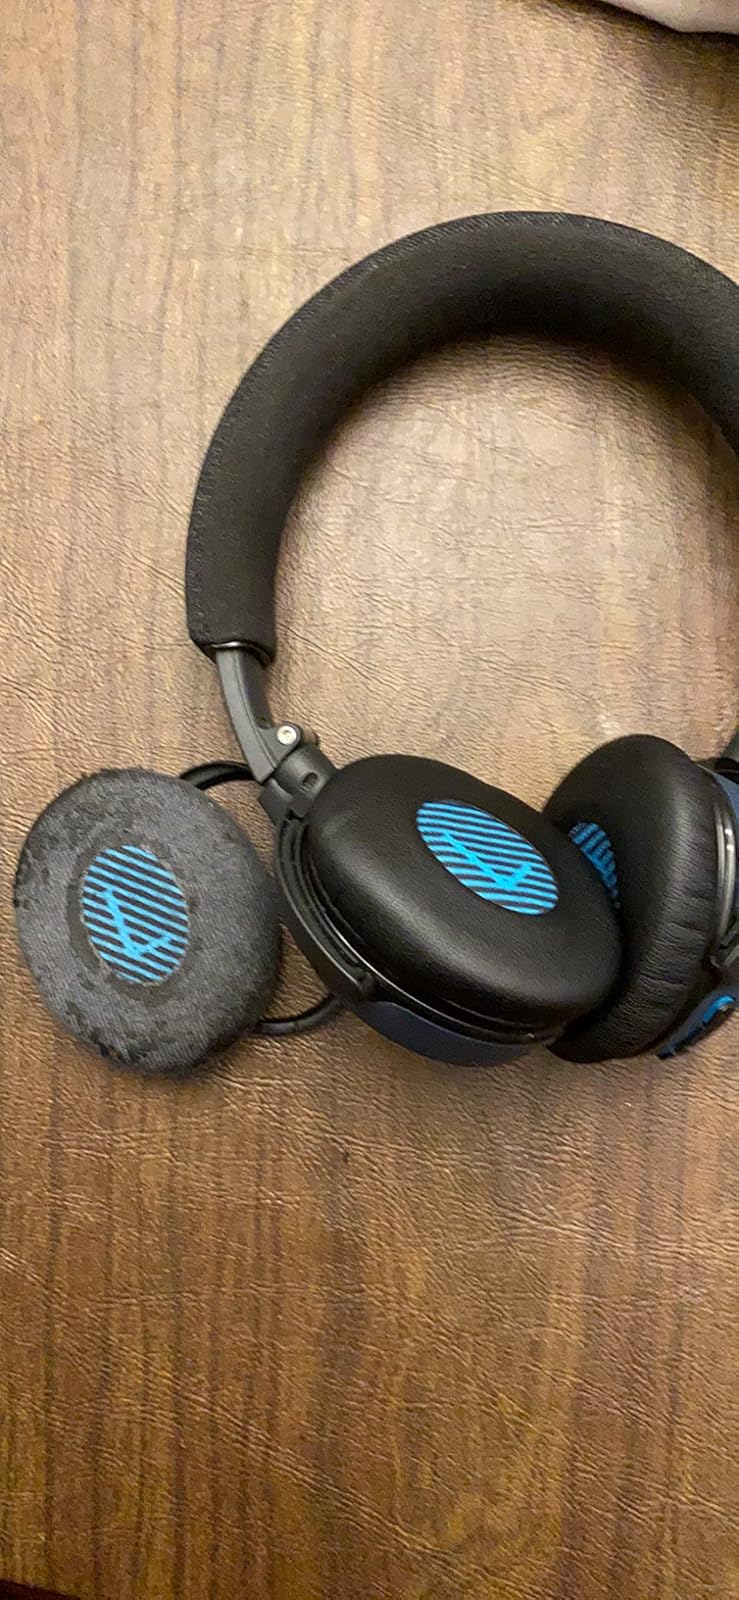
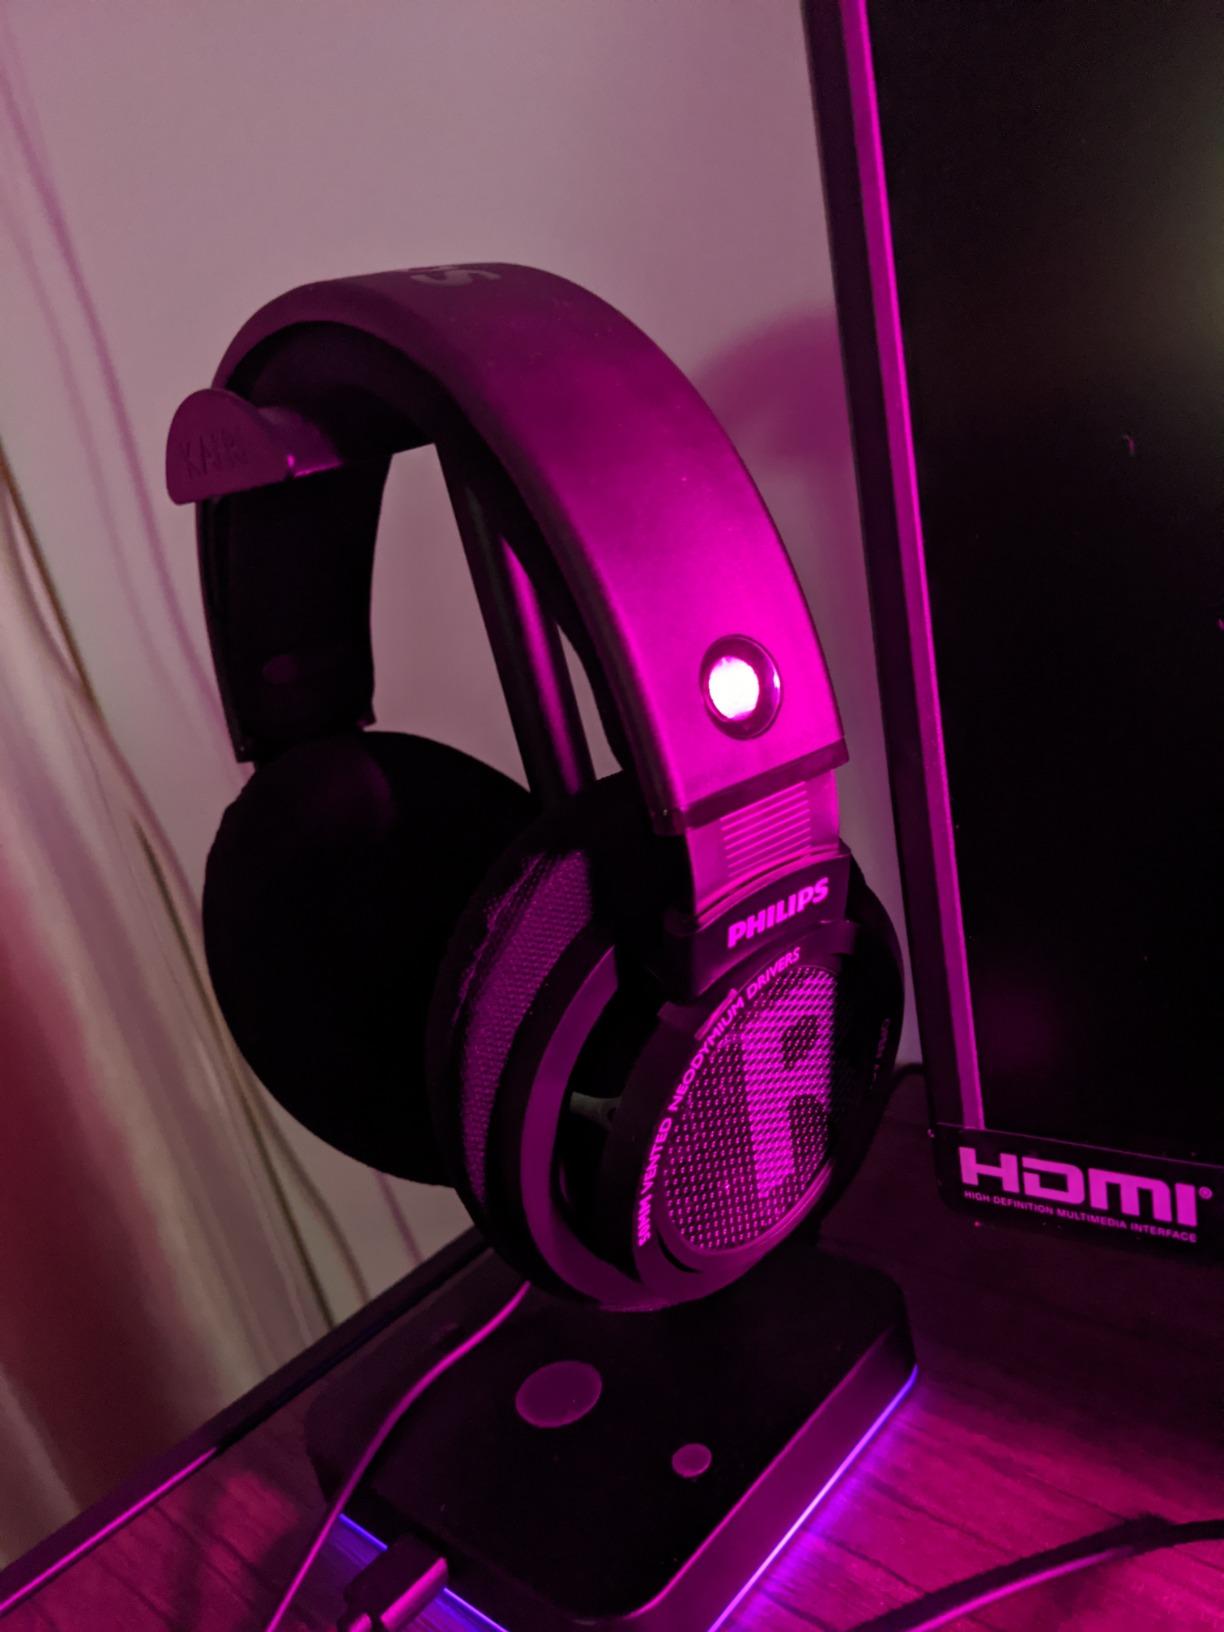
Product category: headphones
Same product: no